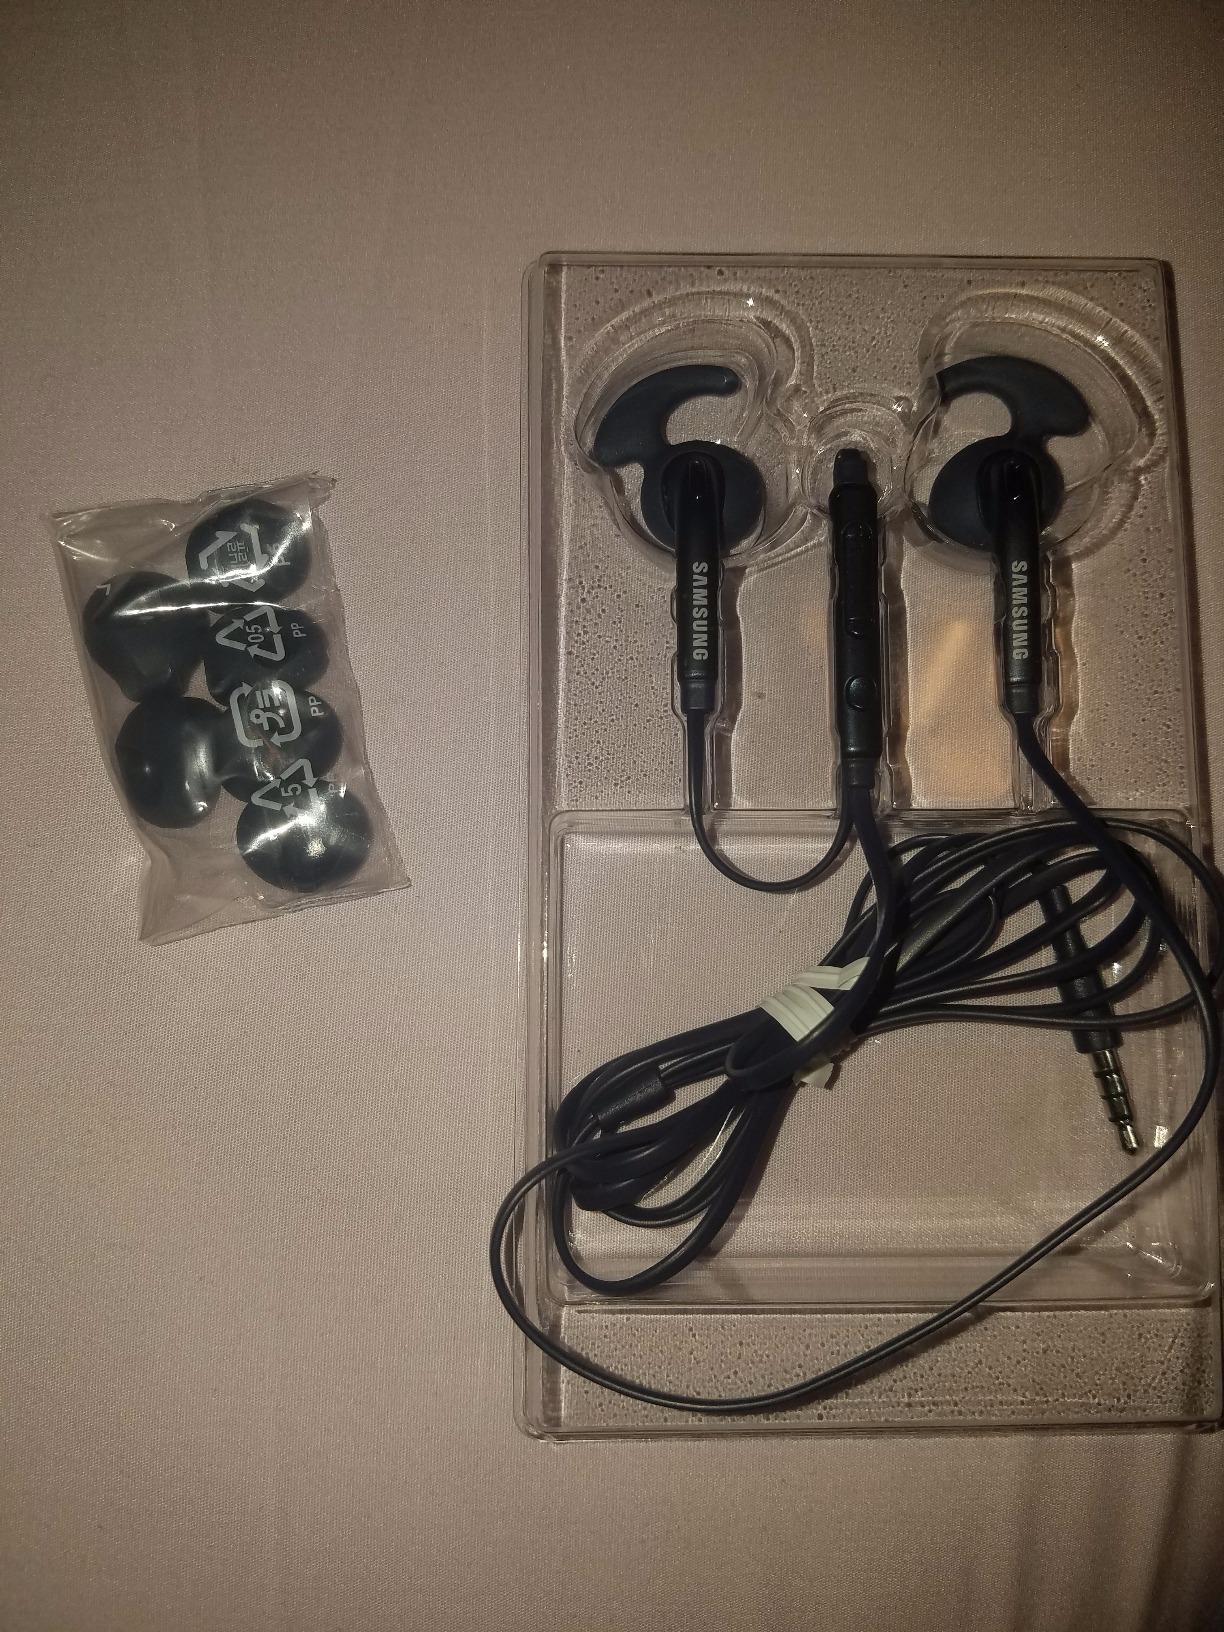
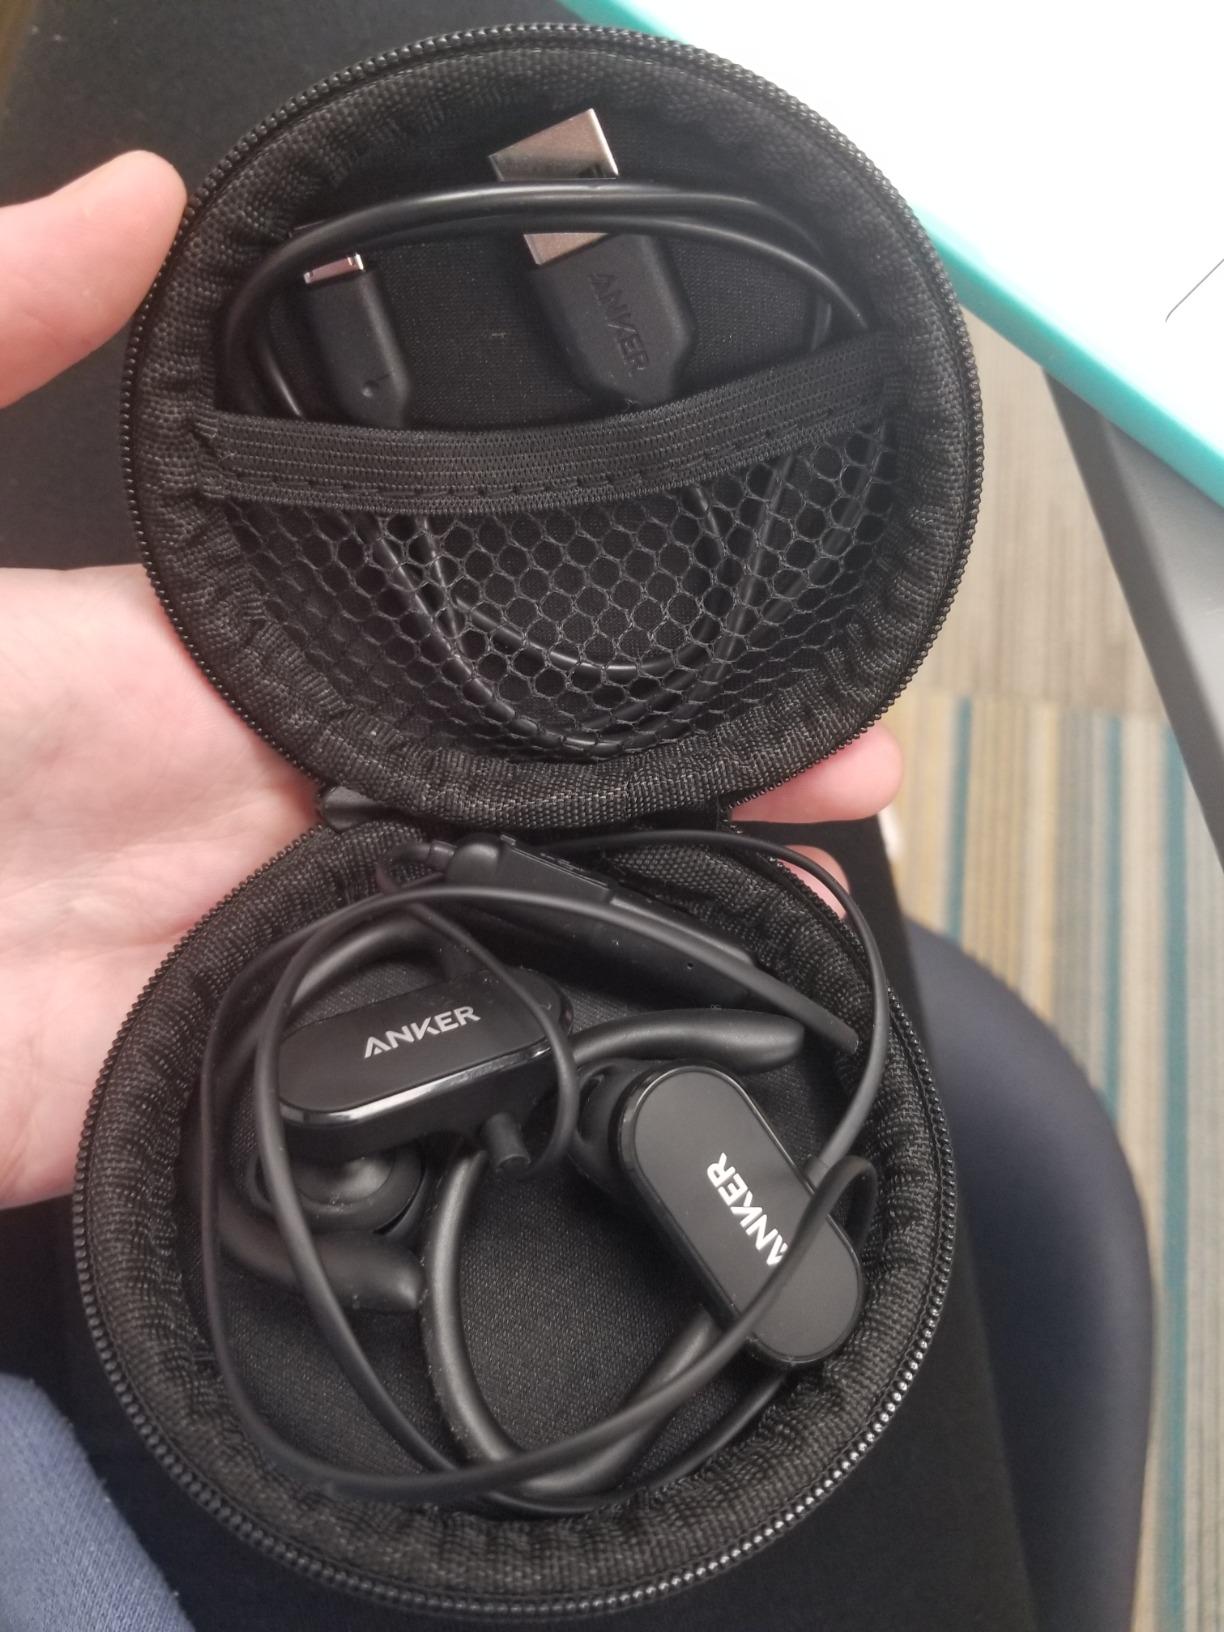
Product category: headphones
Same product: no